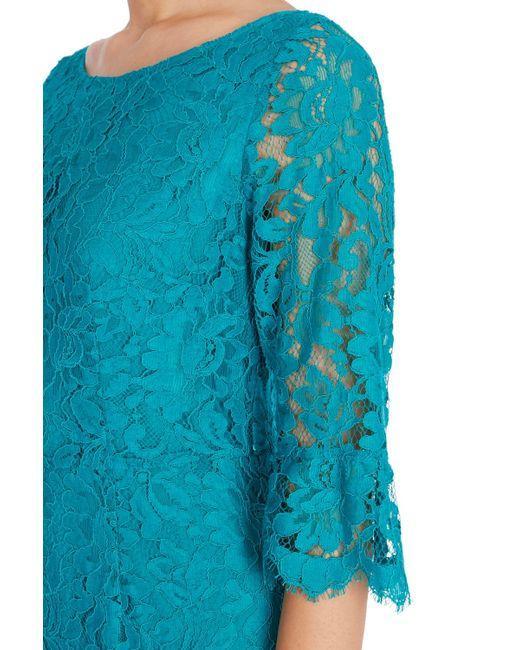
Grüne Bluse aus floraler Spitze mit Rundhalsausschnitt